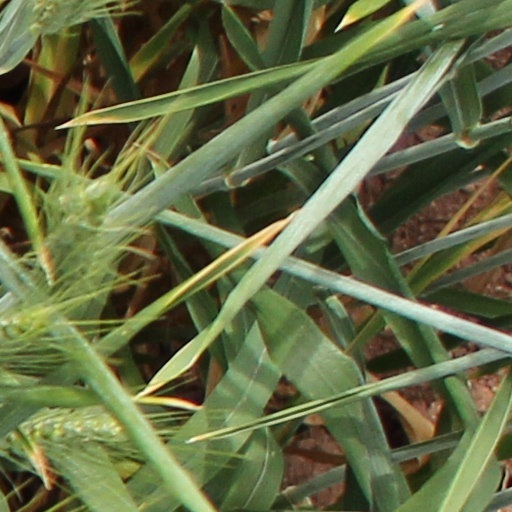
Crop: wheat